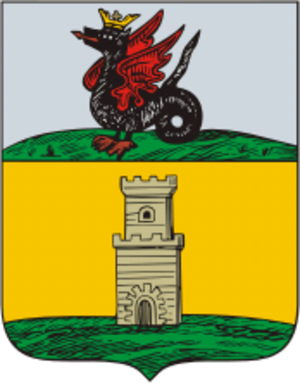
Bolgar est une ville de la république du Tatarstan, en Russie, et le centre administratif du raïon de Spassk. Sa population s'élevait 8 571 habitants en 2017. Les vestiges de la ville médiévale dénommée Gorodichtché de Bolgar sont inscrits au patrimoine mondial de l'UNESCO depuis 2014.
Le Zilant est une créature légendaire apparenté aux dragons et aux vouivres. Depuis 1730, il est le symbole de Kazan. Ce serpent ailé fait partie du folklore tatar et russe et est mentionné dans les légendes de la fondation de Kazan.